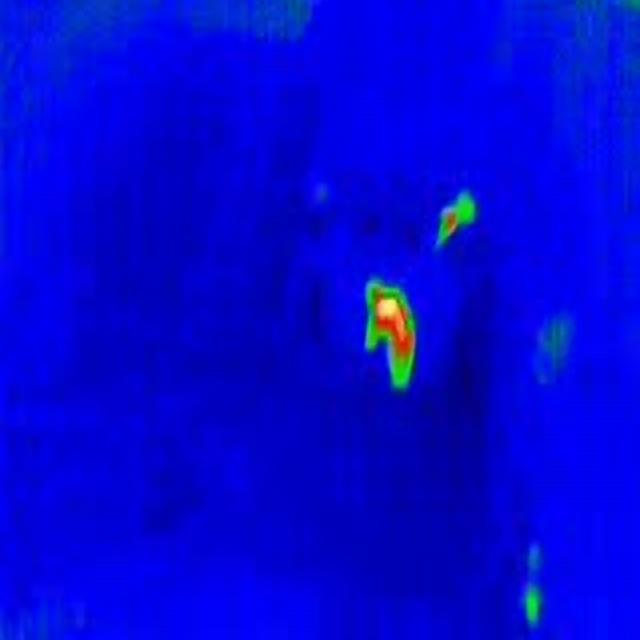
Detected objects:
label: person